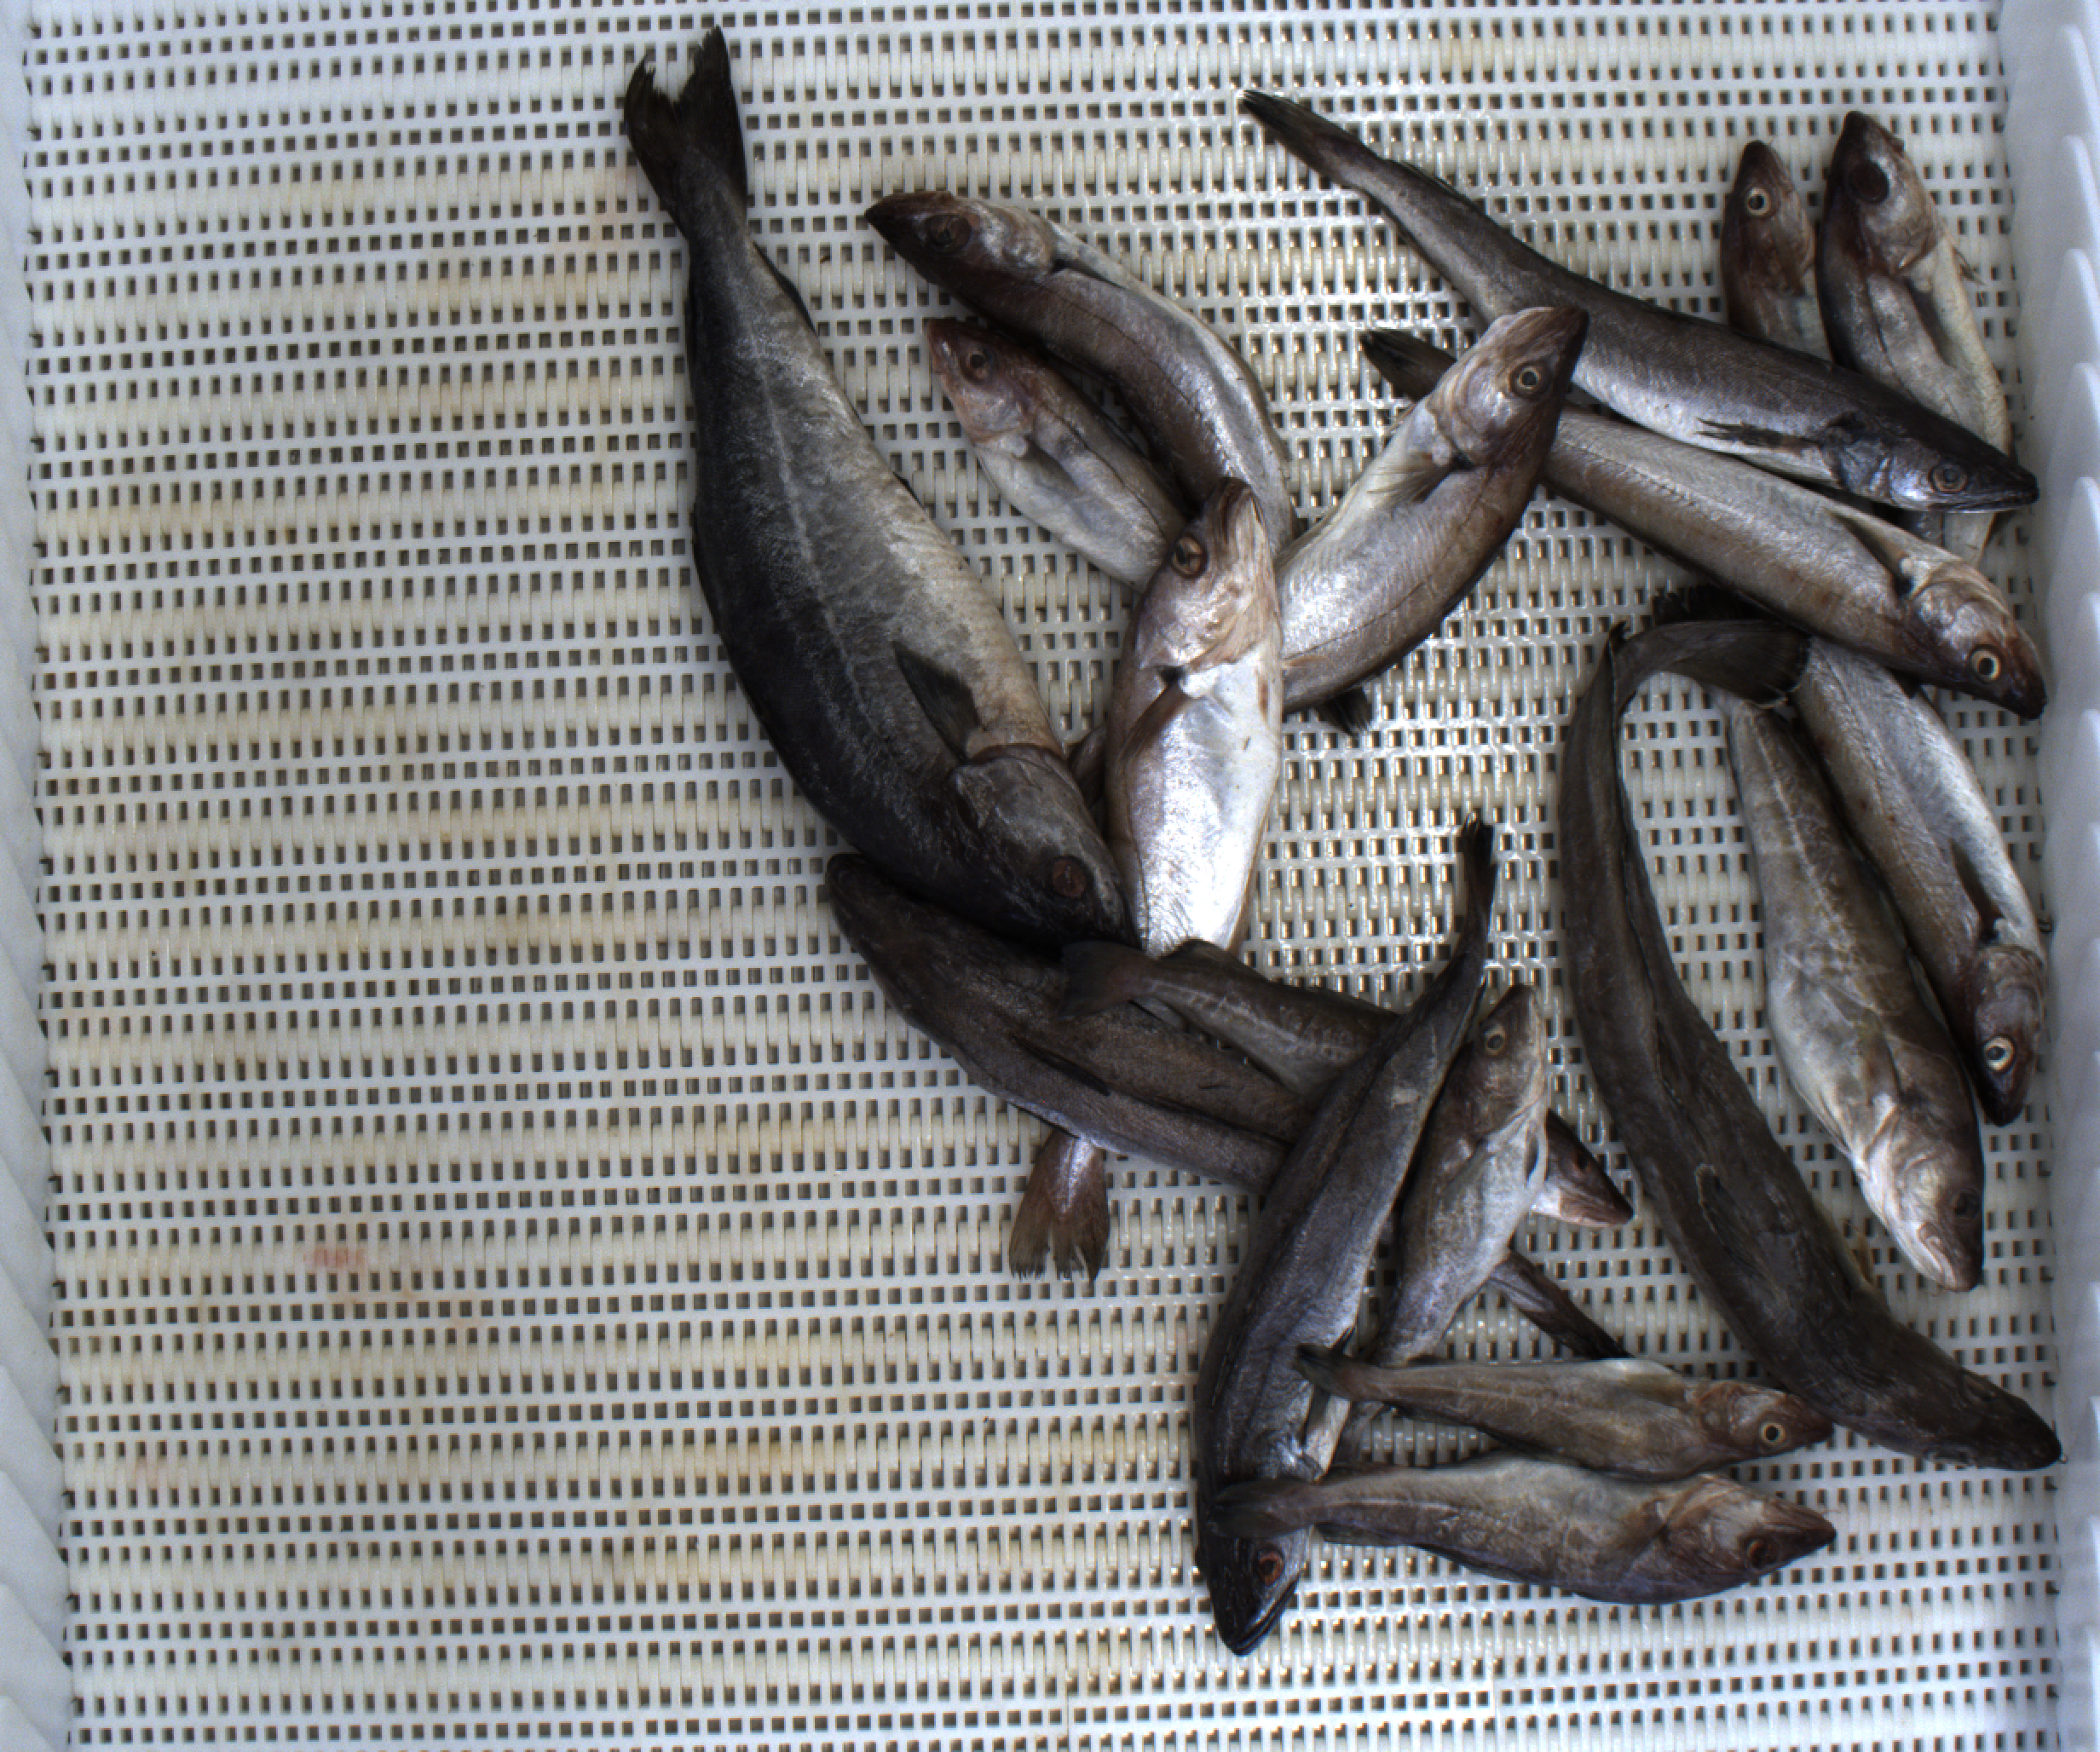
Total fish: 18
Cod: 6
Haddock: 2
Whiting: 5
Hake: 3
Horse mackerel: 0
Saithe: 1
Other: 1